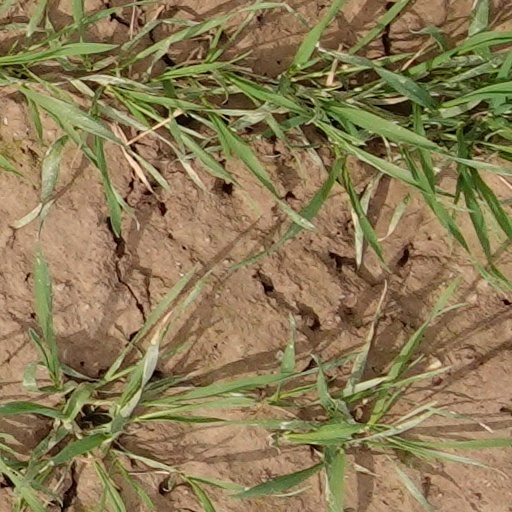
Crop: wheat